Feed mixer

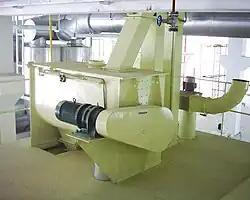
Horizontal Ribbon Mixer

Feed mixers are used in feed mills for the mixing of feed ingredients and premixes. The mixer plays a vital role in the feed production process, with efficient mixing being the key to good feed production. If feed is not mixed properly, ingredients and nutrients will not be properly distributed when it comes time to extrude and pelletize the feed, or if the feed is to be used as mash. This means that not only would the feed not have nutritional benefit, it would be bad for the animals that are eating it.